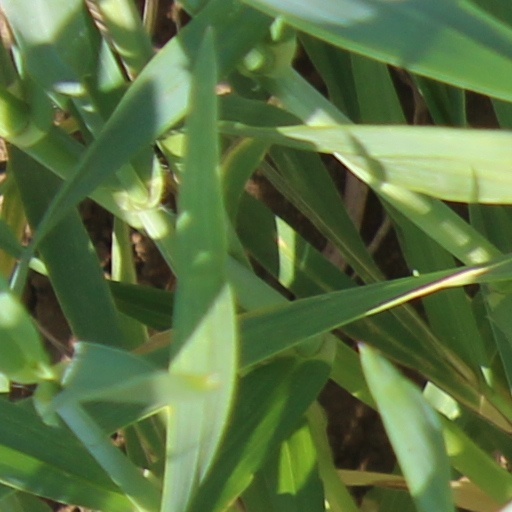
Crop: wheat